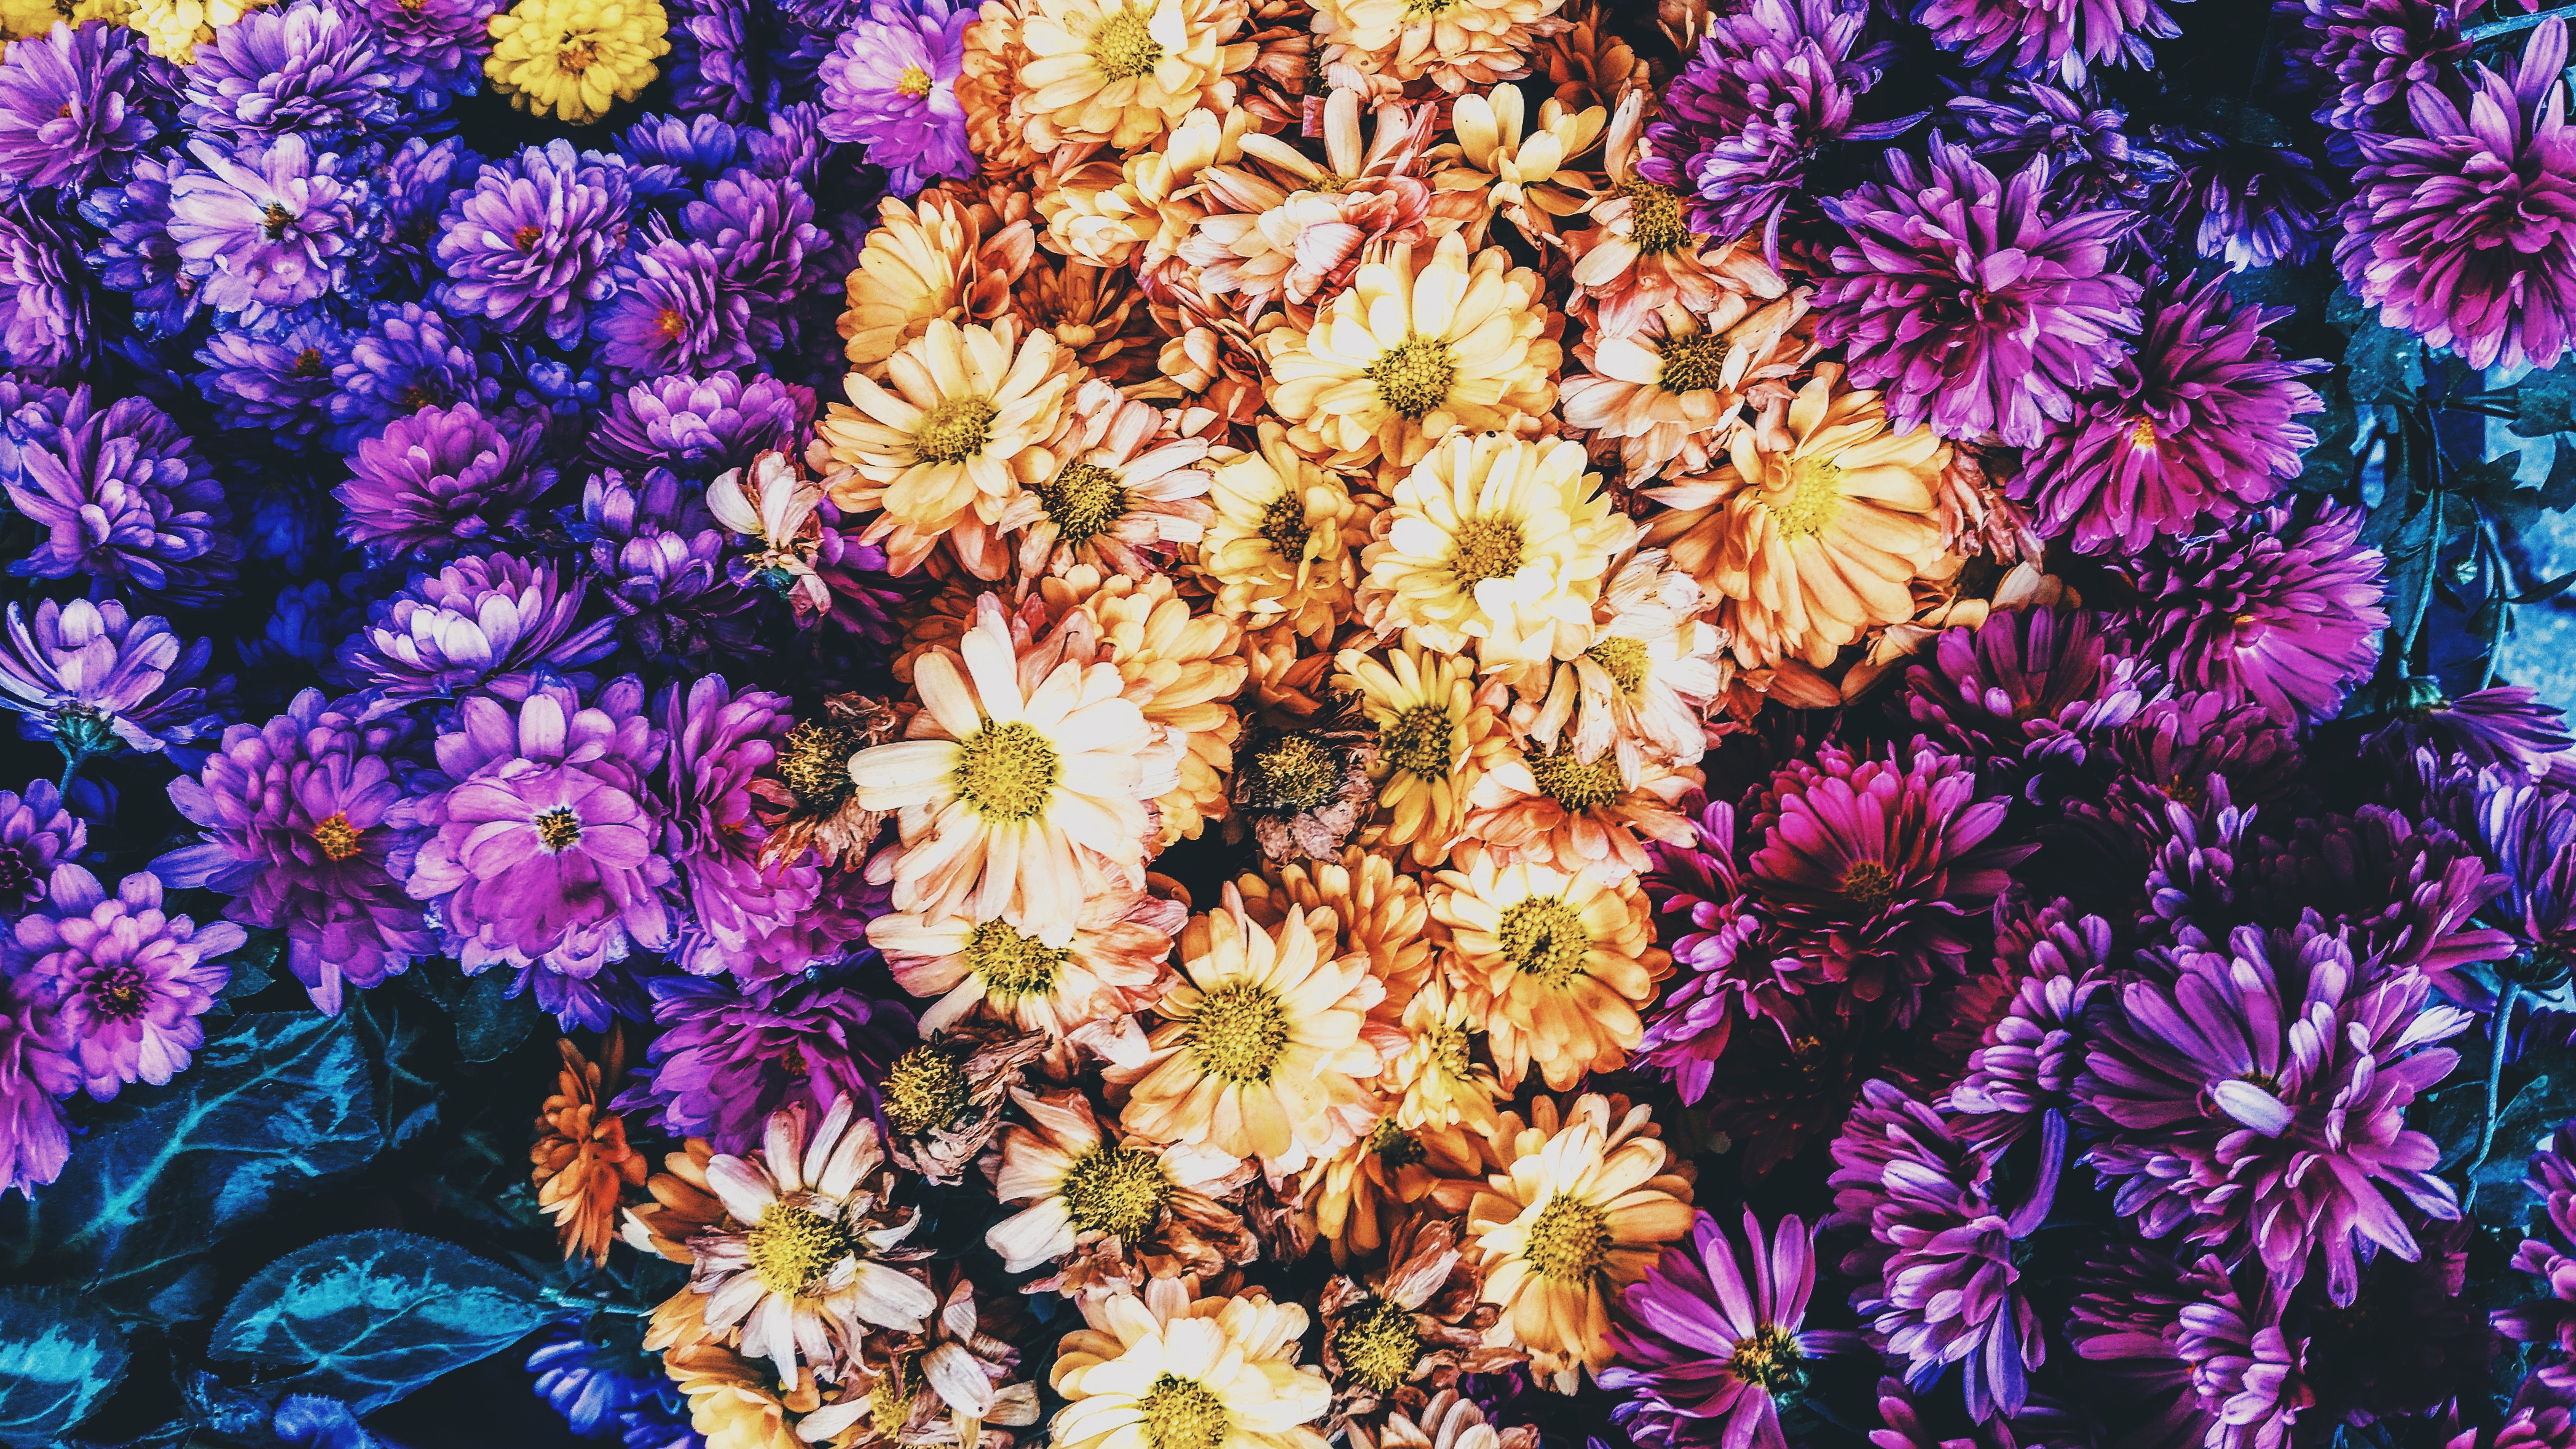
plant, flower, petal, pattern, flora, wildflower, aster, floristry, flowering plant, daisy family, flower bouquet, land plant, chrysanths